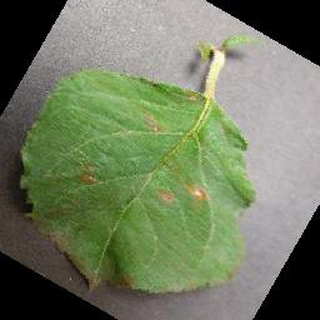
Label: apple_cedar_apple_rust